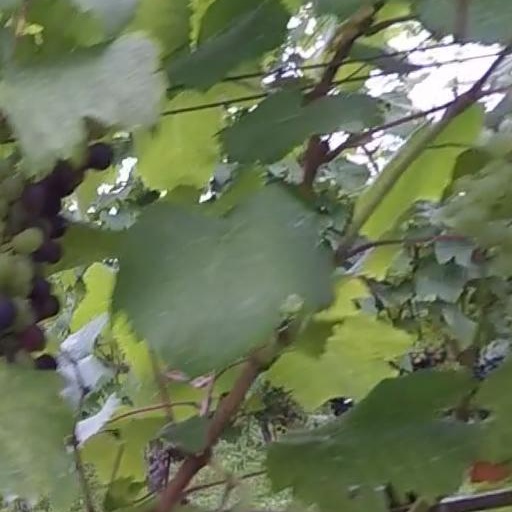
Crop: grape